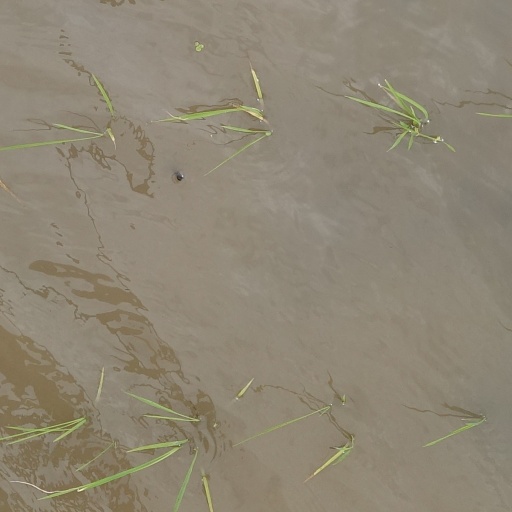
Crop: rice